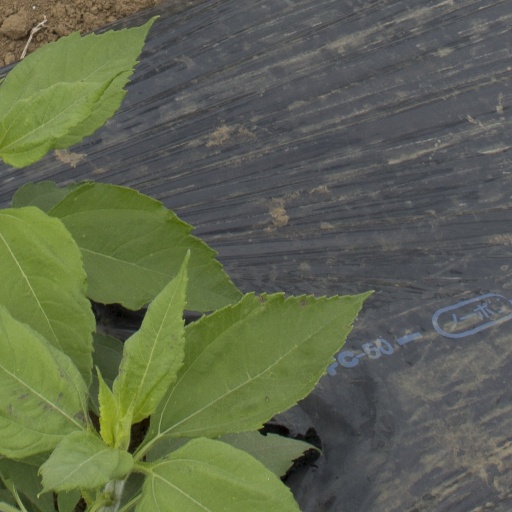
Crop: Jerusalem artichoke